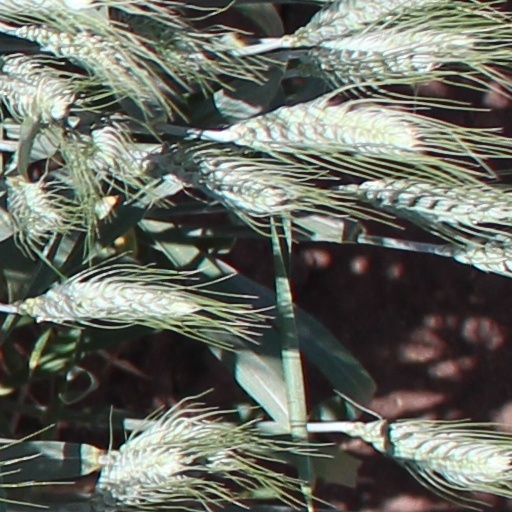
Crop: wheat